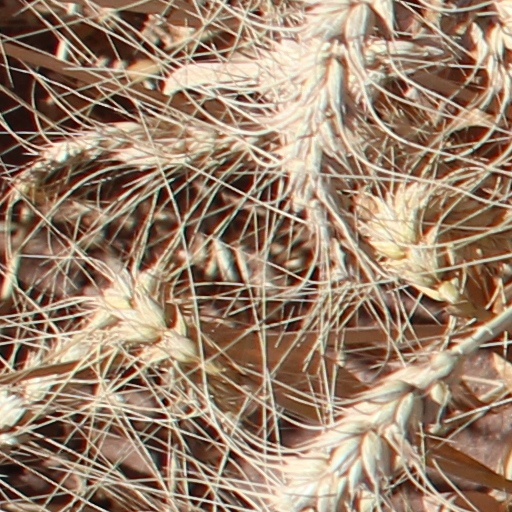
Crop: wheat